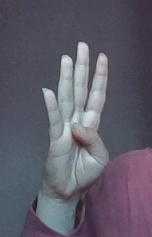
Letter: kaaf